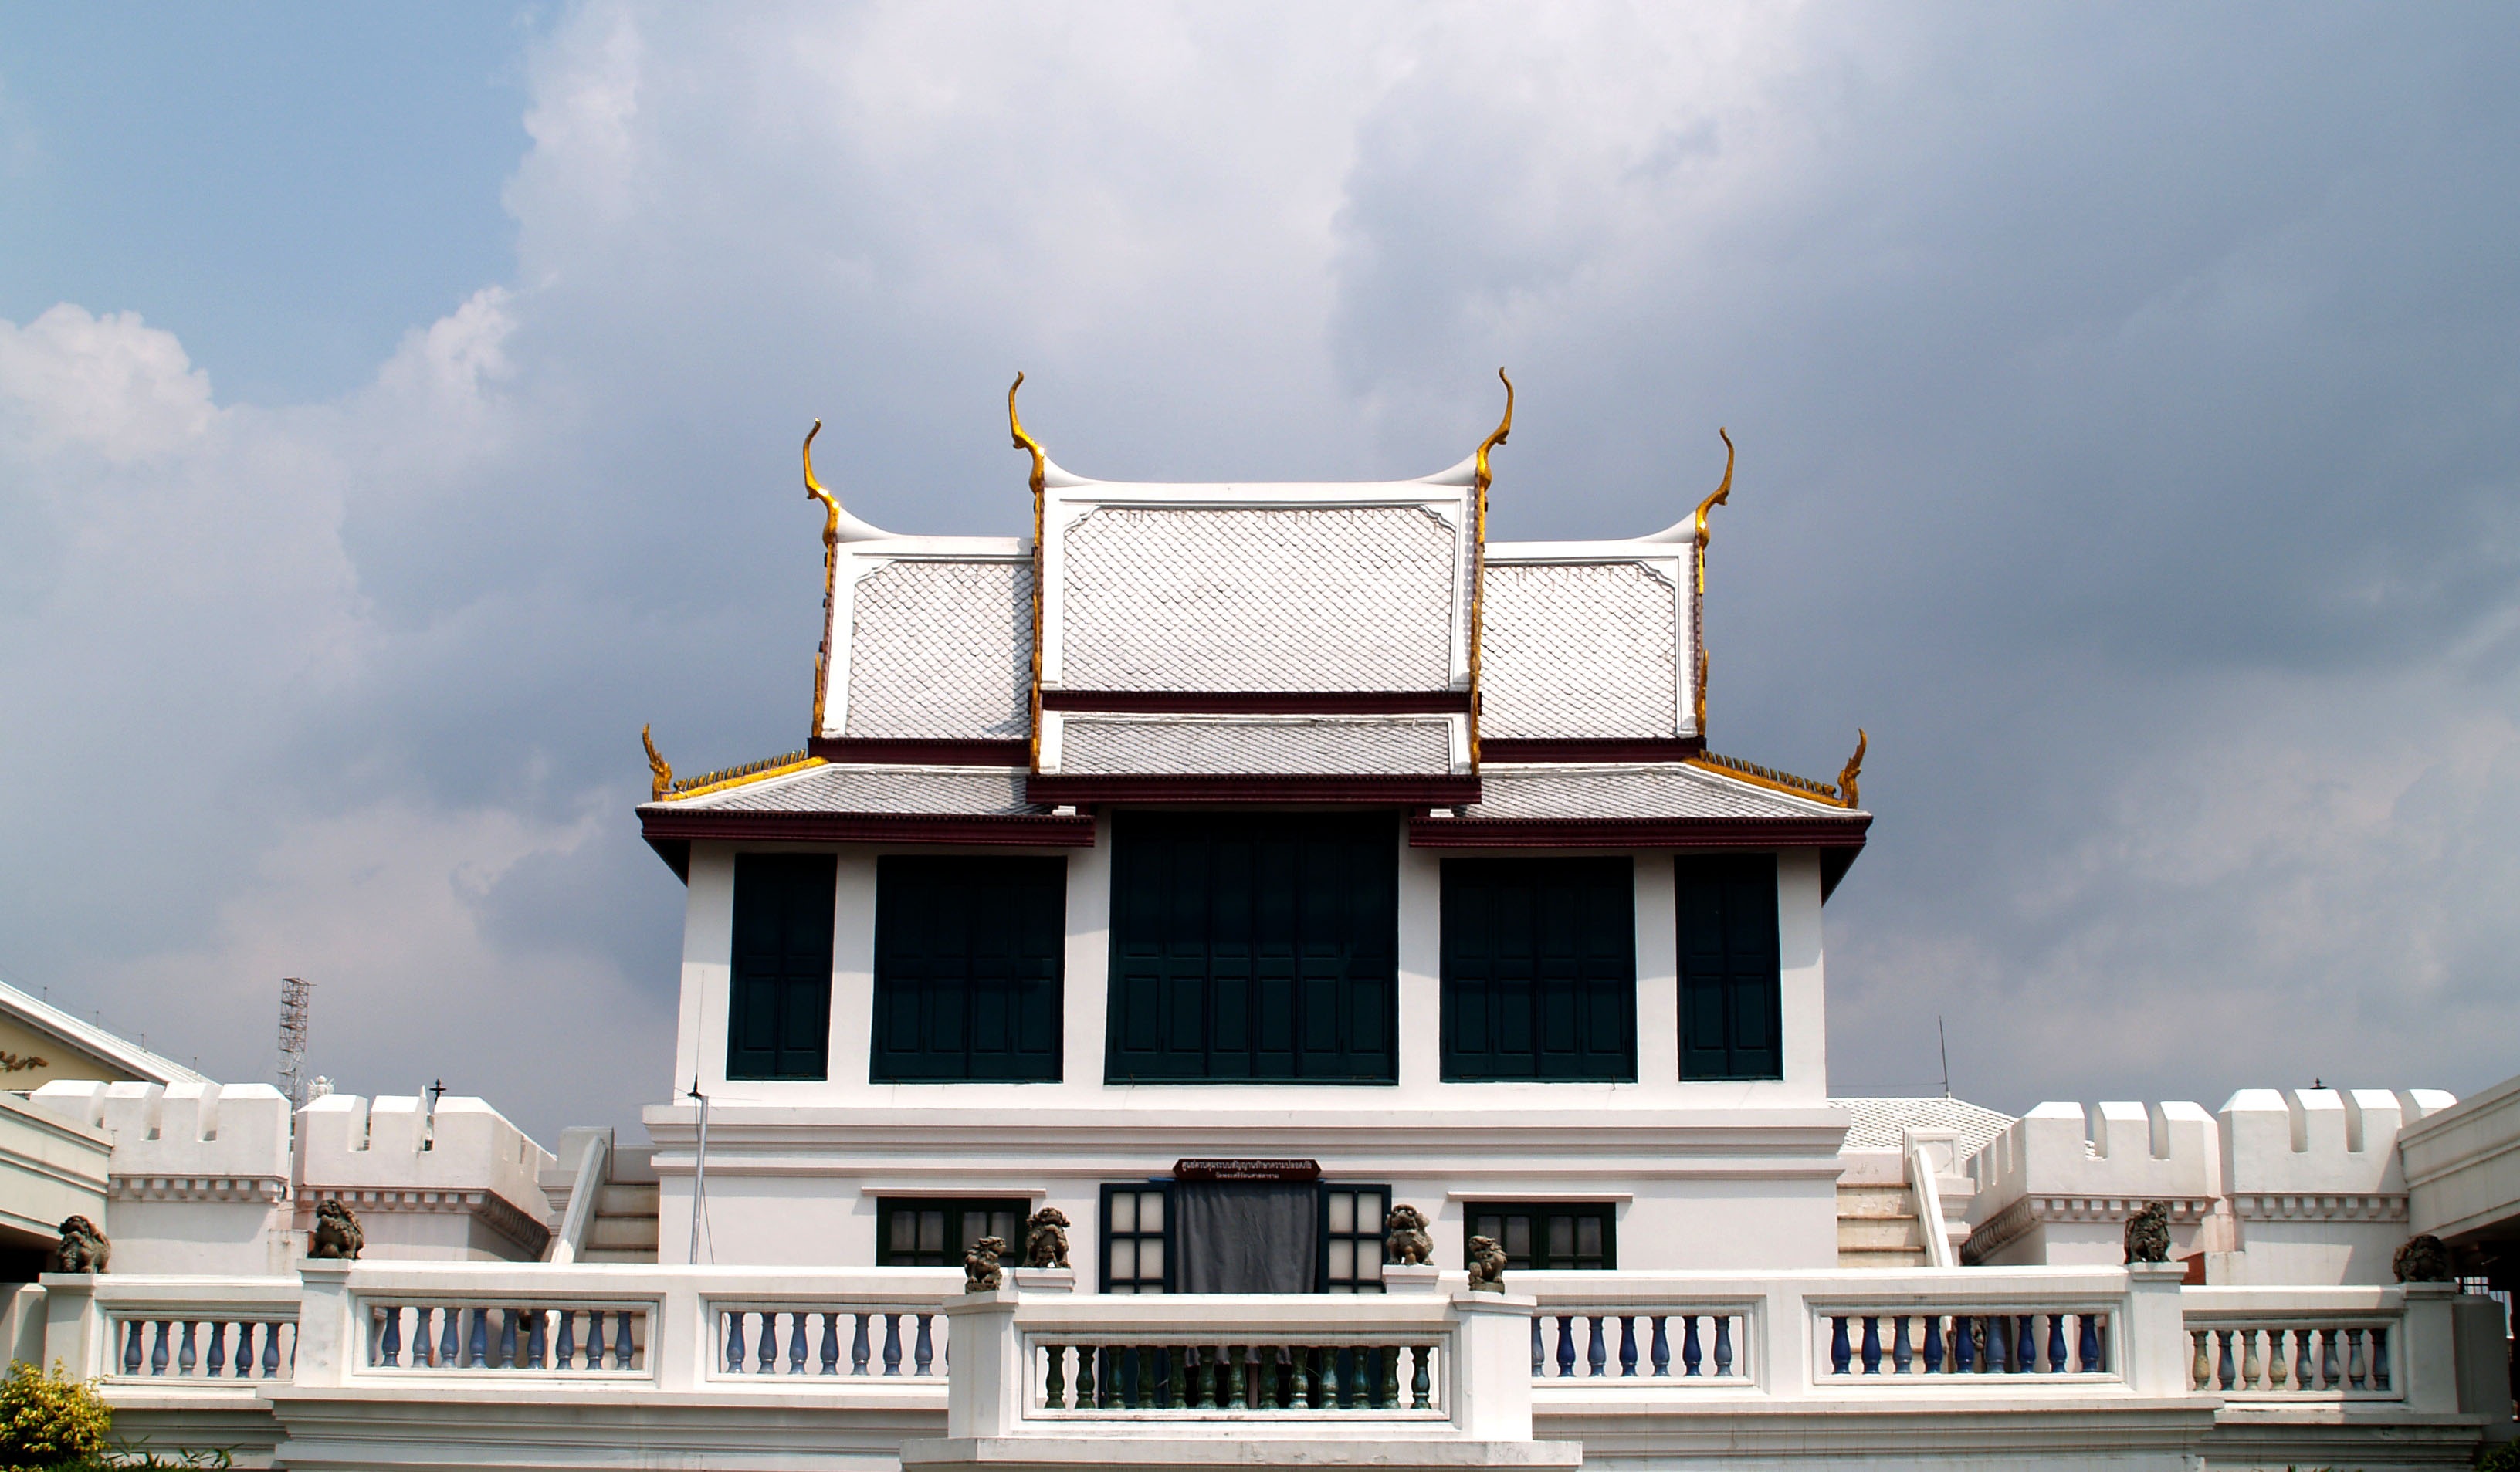
architecture, structure, mansion, house, roof, building, palace, old, city, home, urban, tourist, travel, decoration, golden, tower, buddhism, religion, asia, ancient, landmark, facade, tile, exterior, historic, tourism, place of worship, thailand, majestic, pray, art, place, grand, gold, temple, ornate, monastery, buddha, culture, history, famous, heritage, kingdom, royal, bangkok, estate, thai, traditional, vacations, pagoda, emerald, wat, siamese, east, spirituality, ethnicity